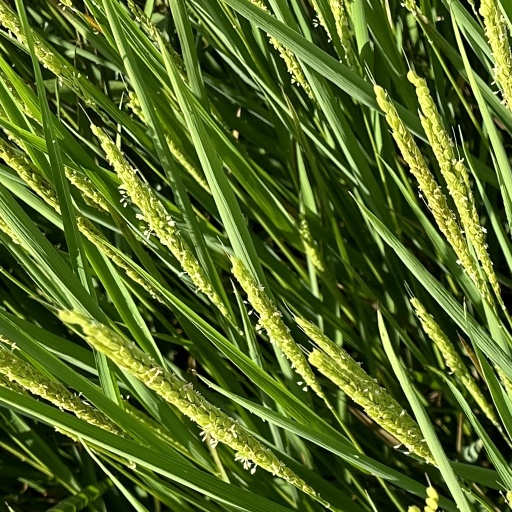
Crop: rice